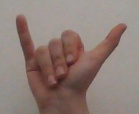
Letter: ya